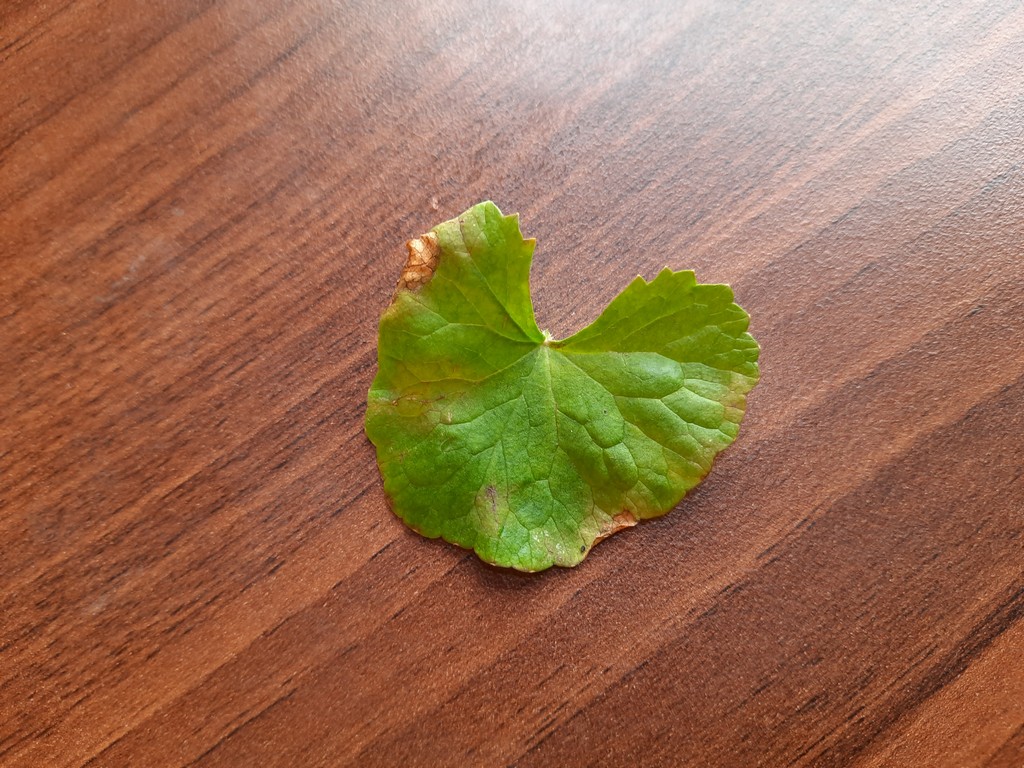
Label: Unhealthy